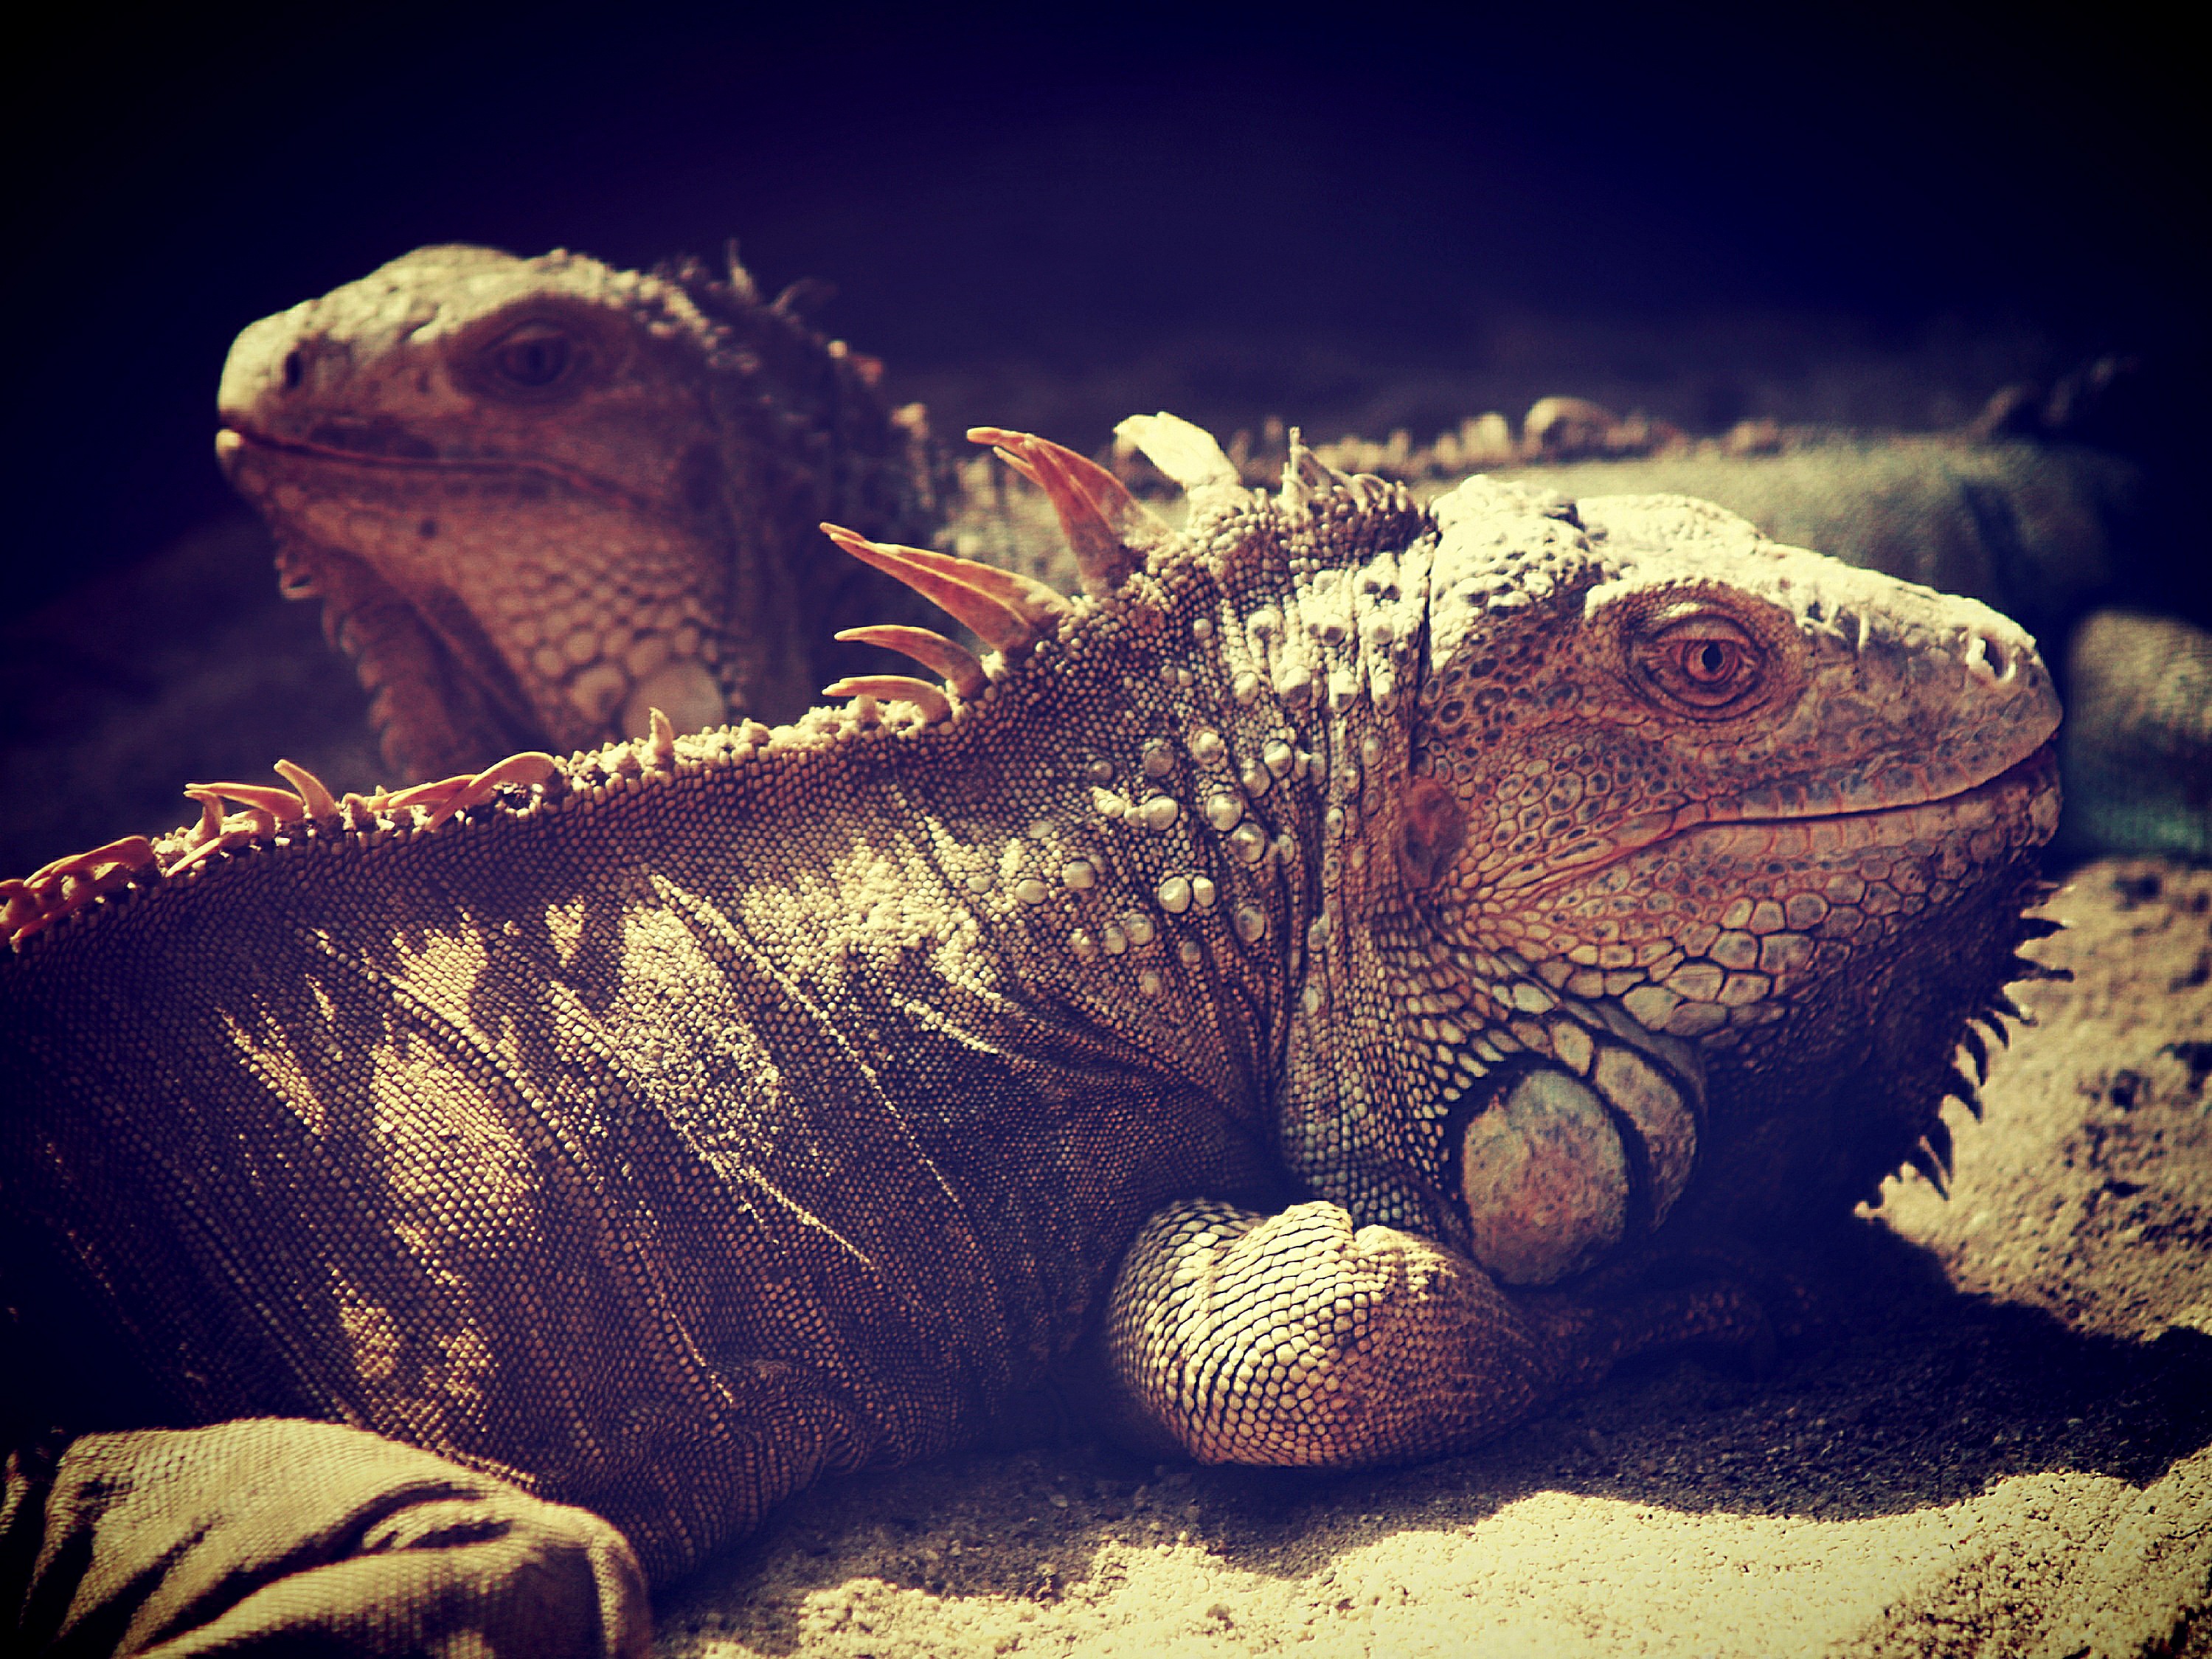
nature, animal, profile, wildlife, portrait, green, tropical, reptile, closeup, iguana, fauna, side view, lizard, beard, posing, head, spikes, creature, dragon, exotic, scales, stare, scaly, herbivore, iguania, spines, bearded, eye level, green iguana, scaled reptile